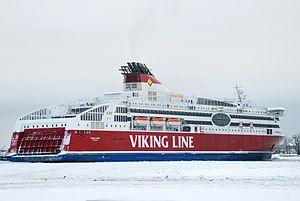
La certification glace est attribuée aux navires possédant une structure renforcée et des équipements spécifiques leur permettant de naviguer dans des eaux prises par les glaces.
Viking Line est une compagnie maritime finlandaise qui dessert en ferry la Finlande continentale, les îles Åland, la Suède et l'Estonie. Elle est cotée à la bourse de Helsinki. Créée en 1959, la société était, à l'origine, la propriété d'un consortium composé de plusieurs compagnies finlandaises.